Bicinchoninic acid assay

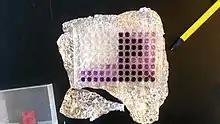
BCA protein assay in a 96 well plate

The bicinchoninic acid assay (BCA assay), also known as the Smith assay, after its inventor, Paul K. Smith at the Pierce Chemical Company, is a biochemical assay for determining the total concentration of protein in a solution (0.5 μg/mL to 1.5 mg/mL), similar to Lowry protein assay, Bradford protein assay or biuret reagent. The total protein concentration is exhibited by a color change of the sample solution from blue to purple in proportion to protein concentration, which can then be measured using colorimetric techniques. The BCA assay was patented by Pierce Chemical Company in 1989 & the patent expired in 2006.